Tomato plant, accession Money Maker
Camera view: horizontal (90 deg, fisheye); turntable rotation: 300 degrees
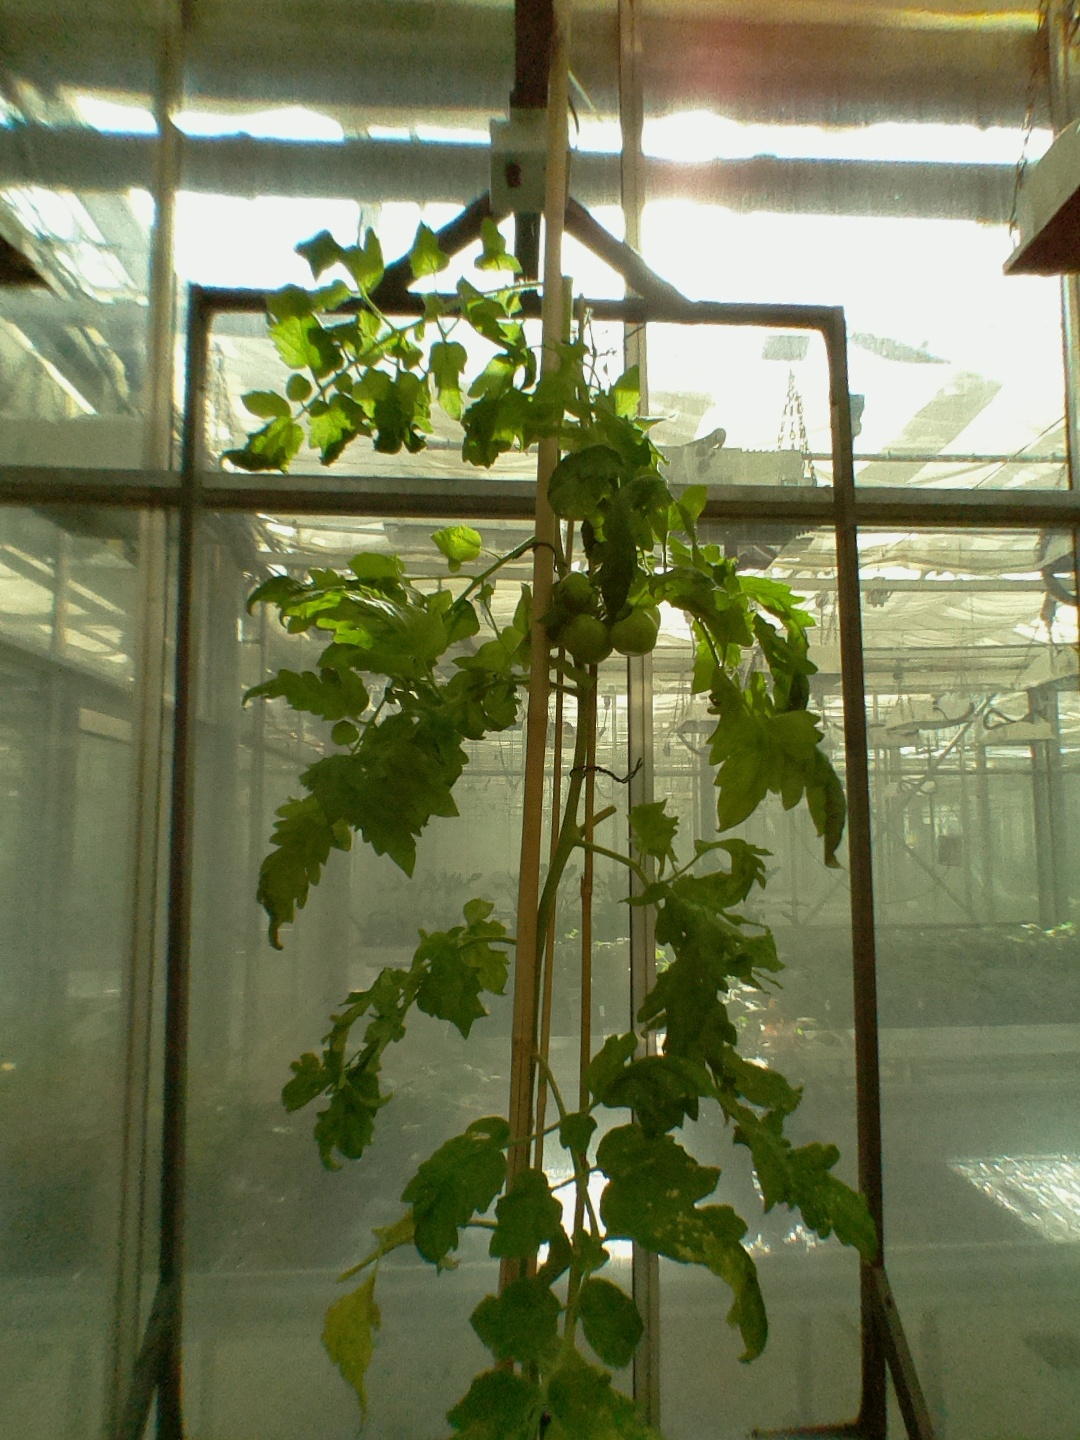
BBCH growth stage 77: 70%-80% of final fruit size